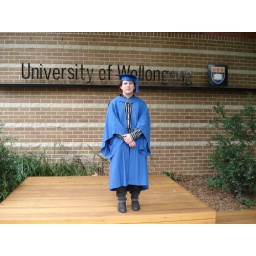
The obligatory awkward-looking shot of the graduate standing in front of the Uni of Wollongong sign outside the hall.